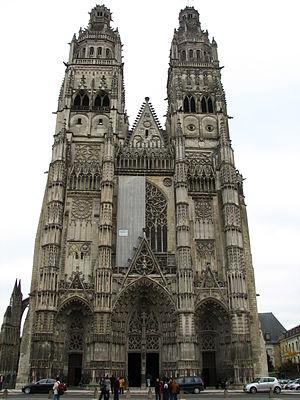
Cathédrale Saint-Gatien de Tours
François Birotteau, né en 1766, est un personnage de La Comédie humaine d'Honoré de Balzac. Il apparaît principalement dans Le Curé de Tours dont il est un des protagonistes les plus importants.